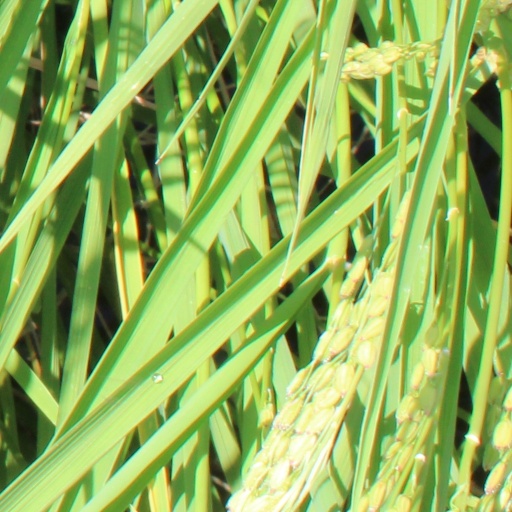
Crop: rice